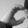
ASL letter: C